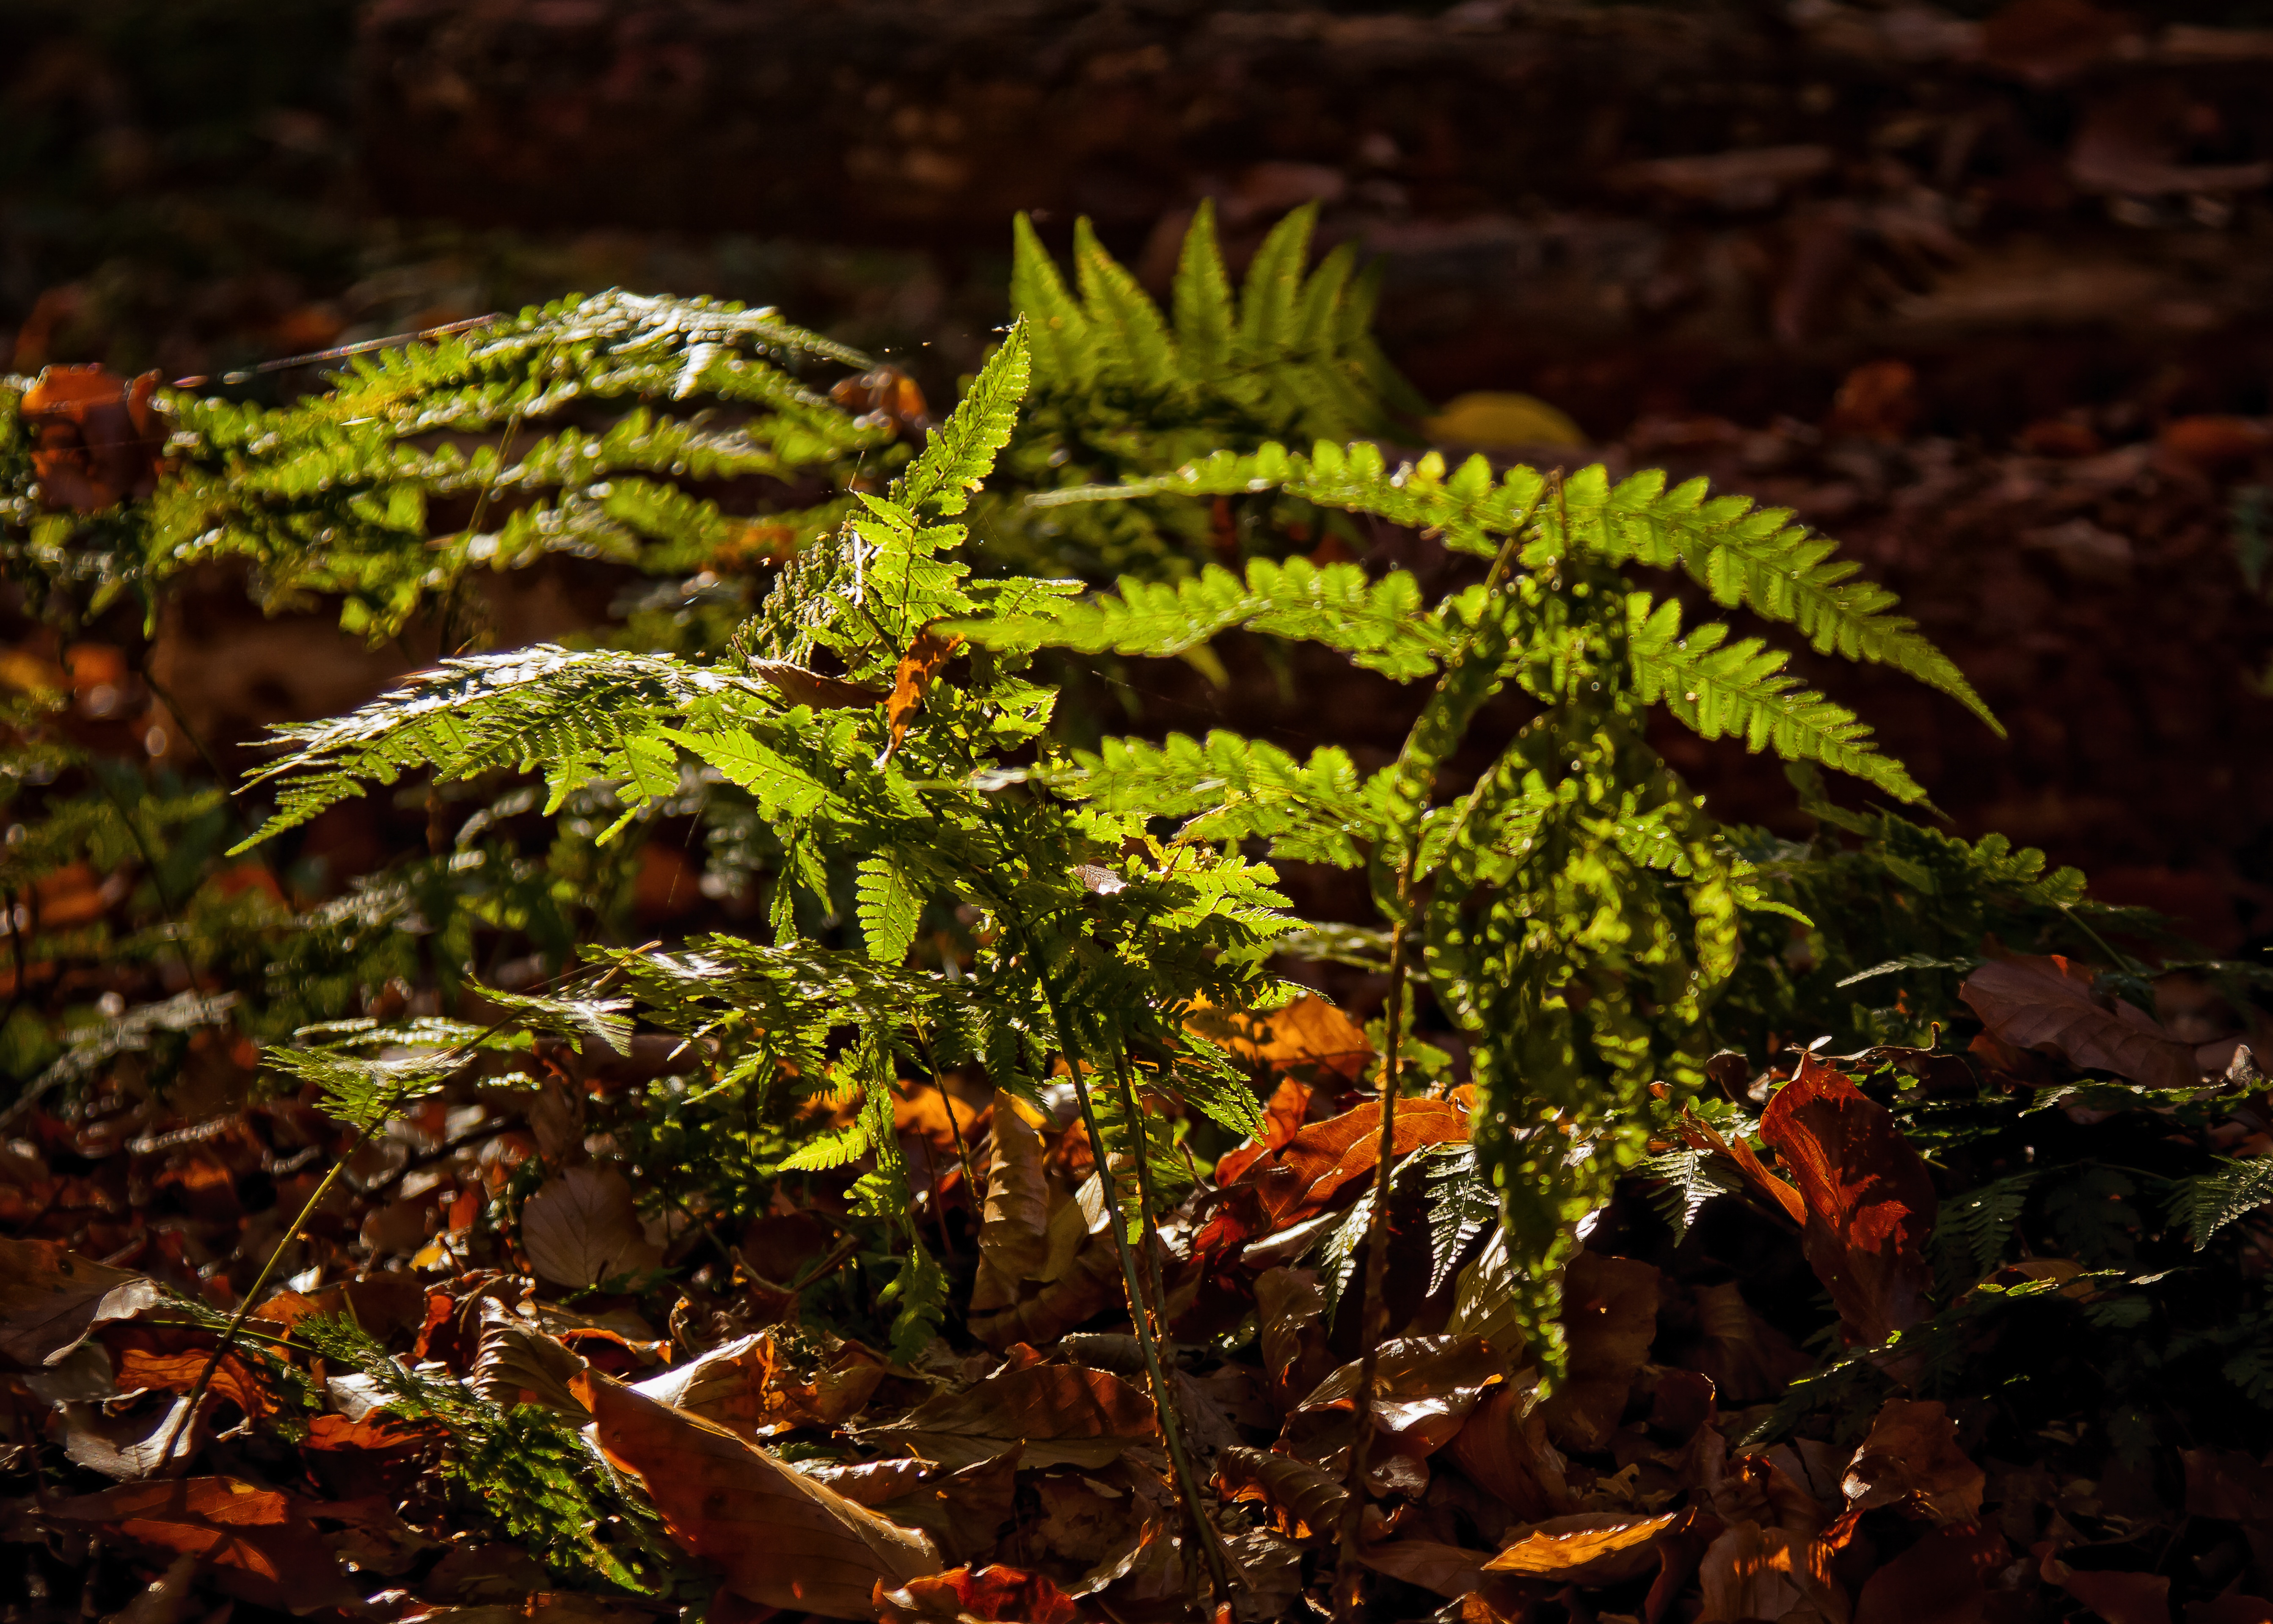
landscape, tree, nature, forest, branch, plant, leaf, flower, moss, green, jungle, autumn, soil, botany, garden, flora, fern, trees, lichen, leaves, rainforest, woodland, habitat, tropics, forest path, leaf fern, natural environment, land plant, ferns and horsetails